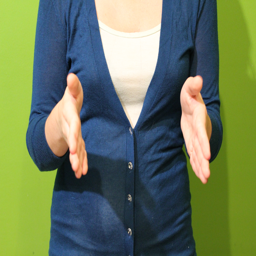
woman with hands facing each other